Brock Chisholm

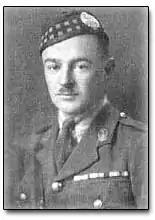
Chisholm as a captain in the Canadian Expeditionary Force at the end of World War I.

In 1915 during the First World War, age 18, Chisholm joined the Canadian Expeditionary Force, serving in the 15th Battalion, CEF as a cook, sniper, machine gunner and scout. His leadership and heroism were twice rewarded (after being twice wounded): with a Military Cross for his efforts in a battle outside of Lens, France; and the Bar. He rose to the rank of captain, was injured once, and returned home in 1917. The full citation for his Military Cross appeared in "The London Gazette" in March 1918 and reads as follows: